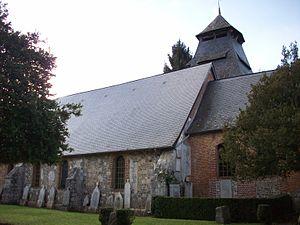
Eglise Notre-Dame de Rosay-sur-Lieure.
Rosay-sur-Lieure est une commune française située dans le département de l'Eure, en région Normandie.